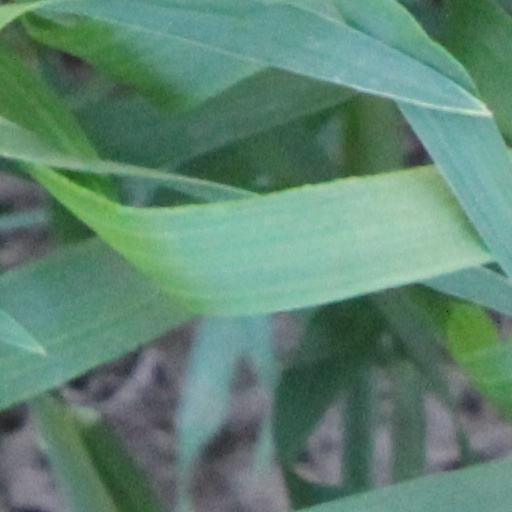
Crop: wheat